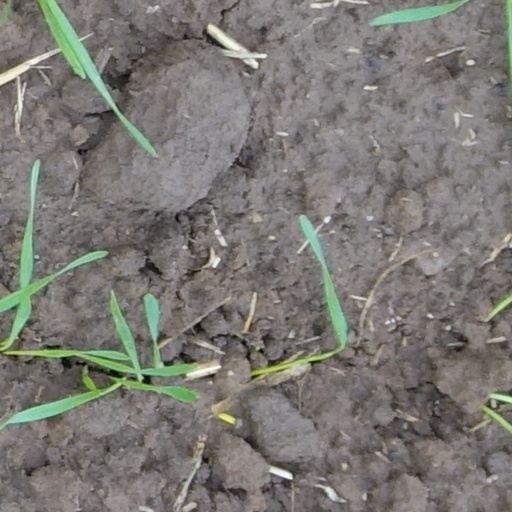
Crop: wheat